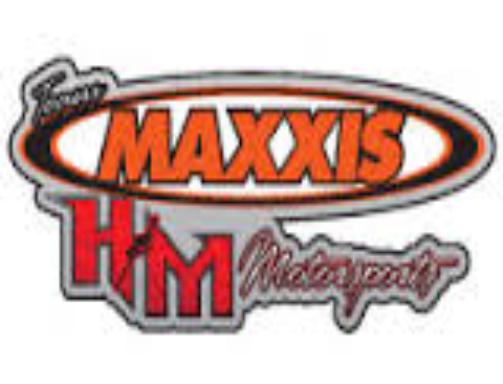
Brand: maxxis
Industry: Transportation